Eino Leino

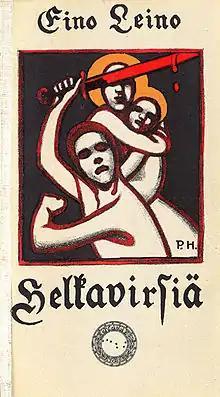
Cover of "Helkavirsiä" by Pekka Halonen, 1903

Early in his career Eino Leino was much loved and praised by the critics. He joined literary and newspaper circles and became a member of the Young Finnish circle. Among Leino's friends were the artist Pekka Halonen and Otto Manninen, who gained fame as a poet and translator.